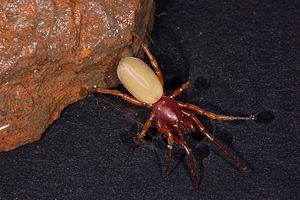
Dysdera erythrina est une espèce d'araignées aranéomorphes de la famille des Dysderidae.
Dysdera est un genre d'araignées aranéomorphes de la famille des Dysderidae.